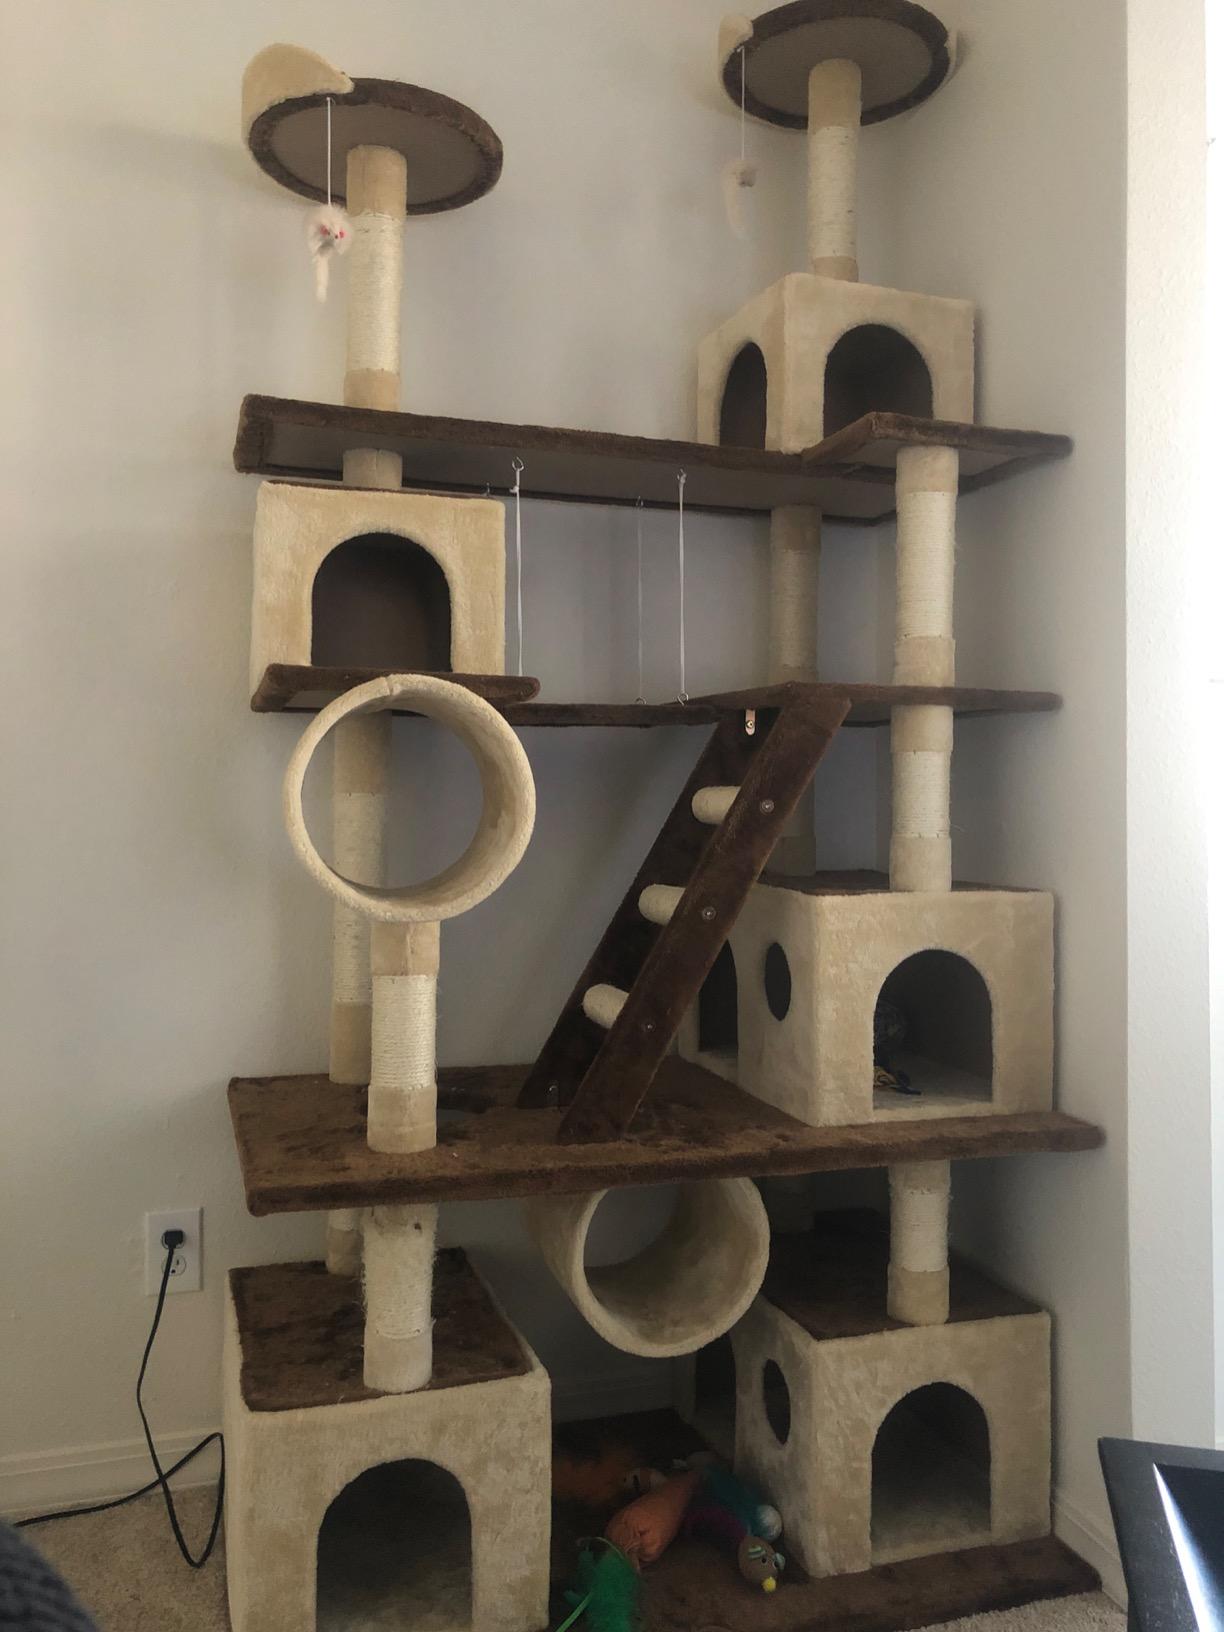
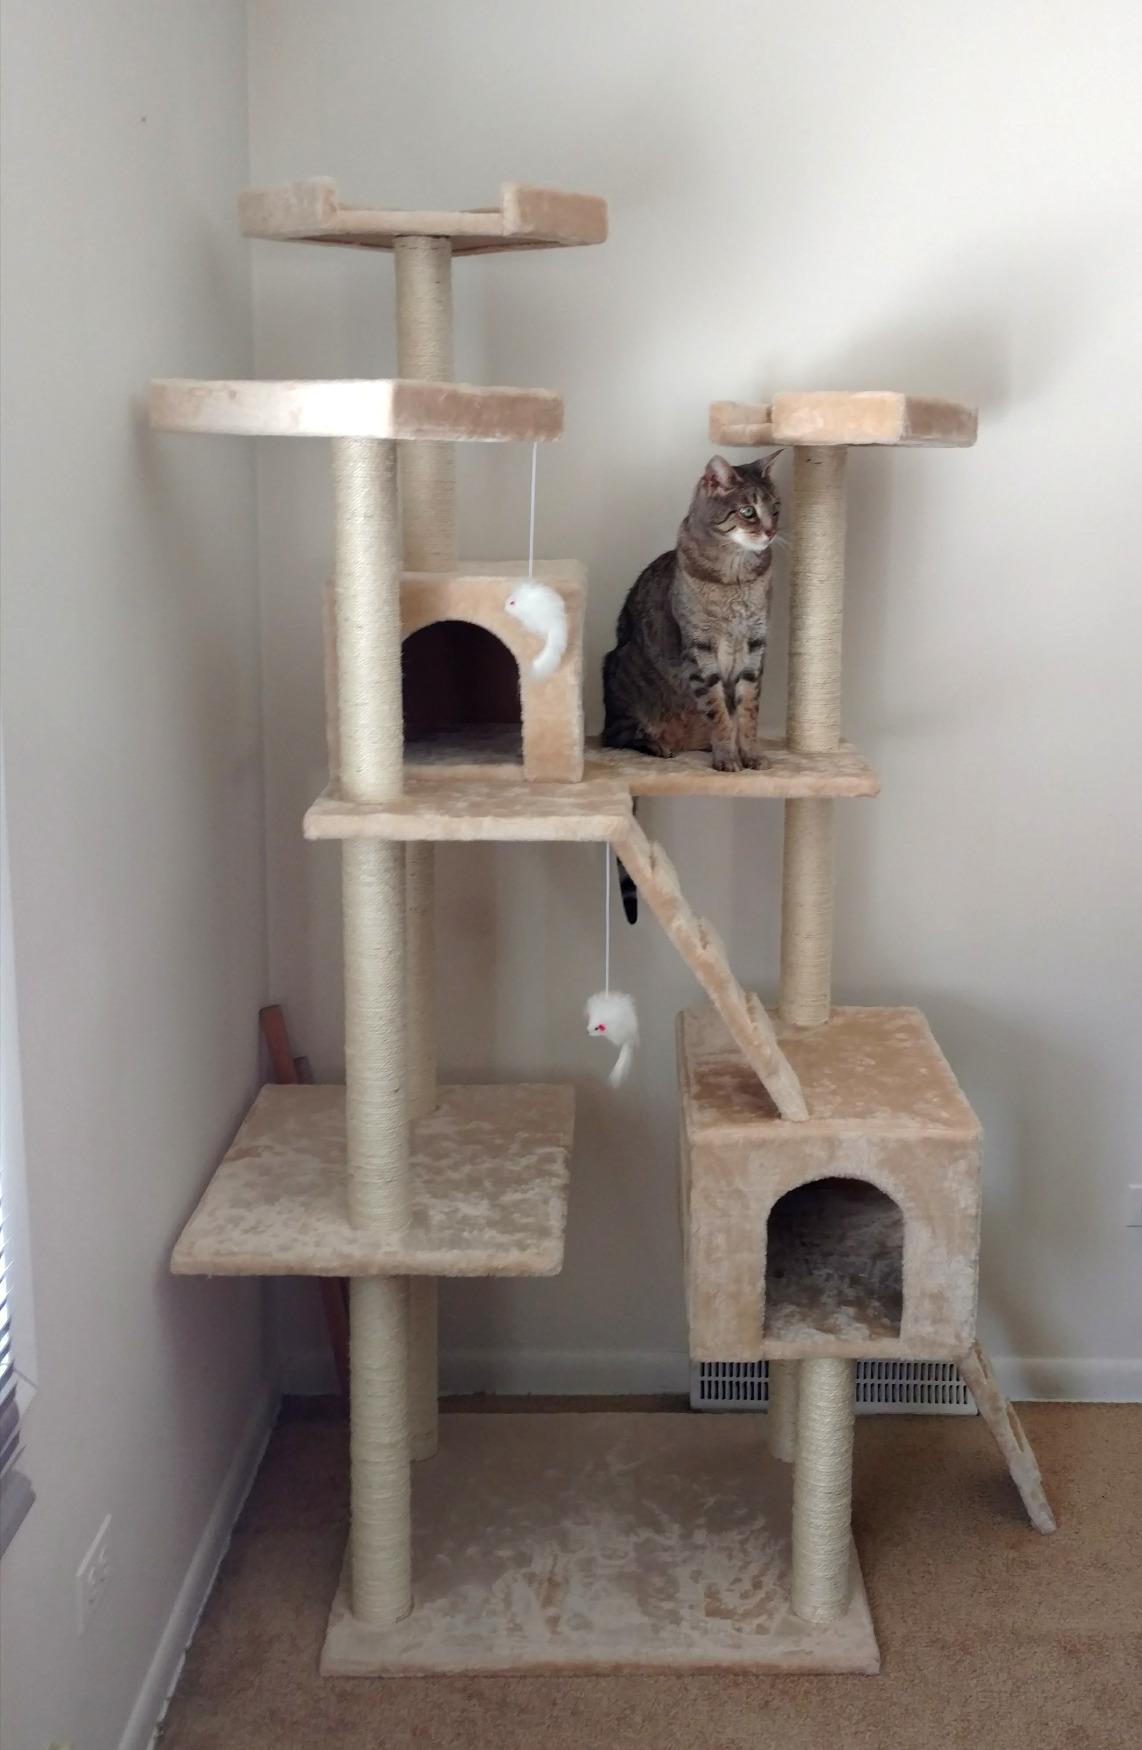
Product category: items_cat tree
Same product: no